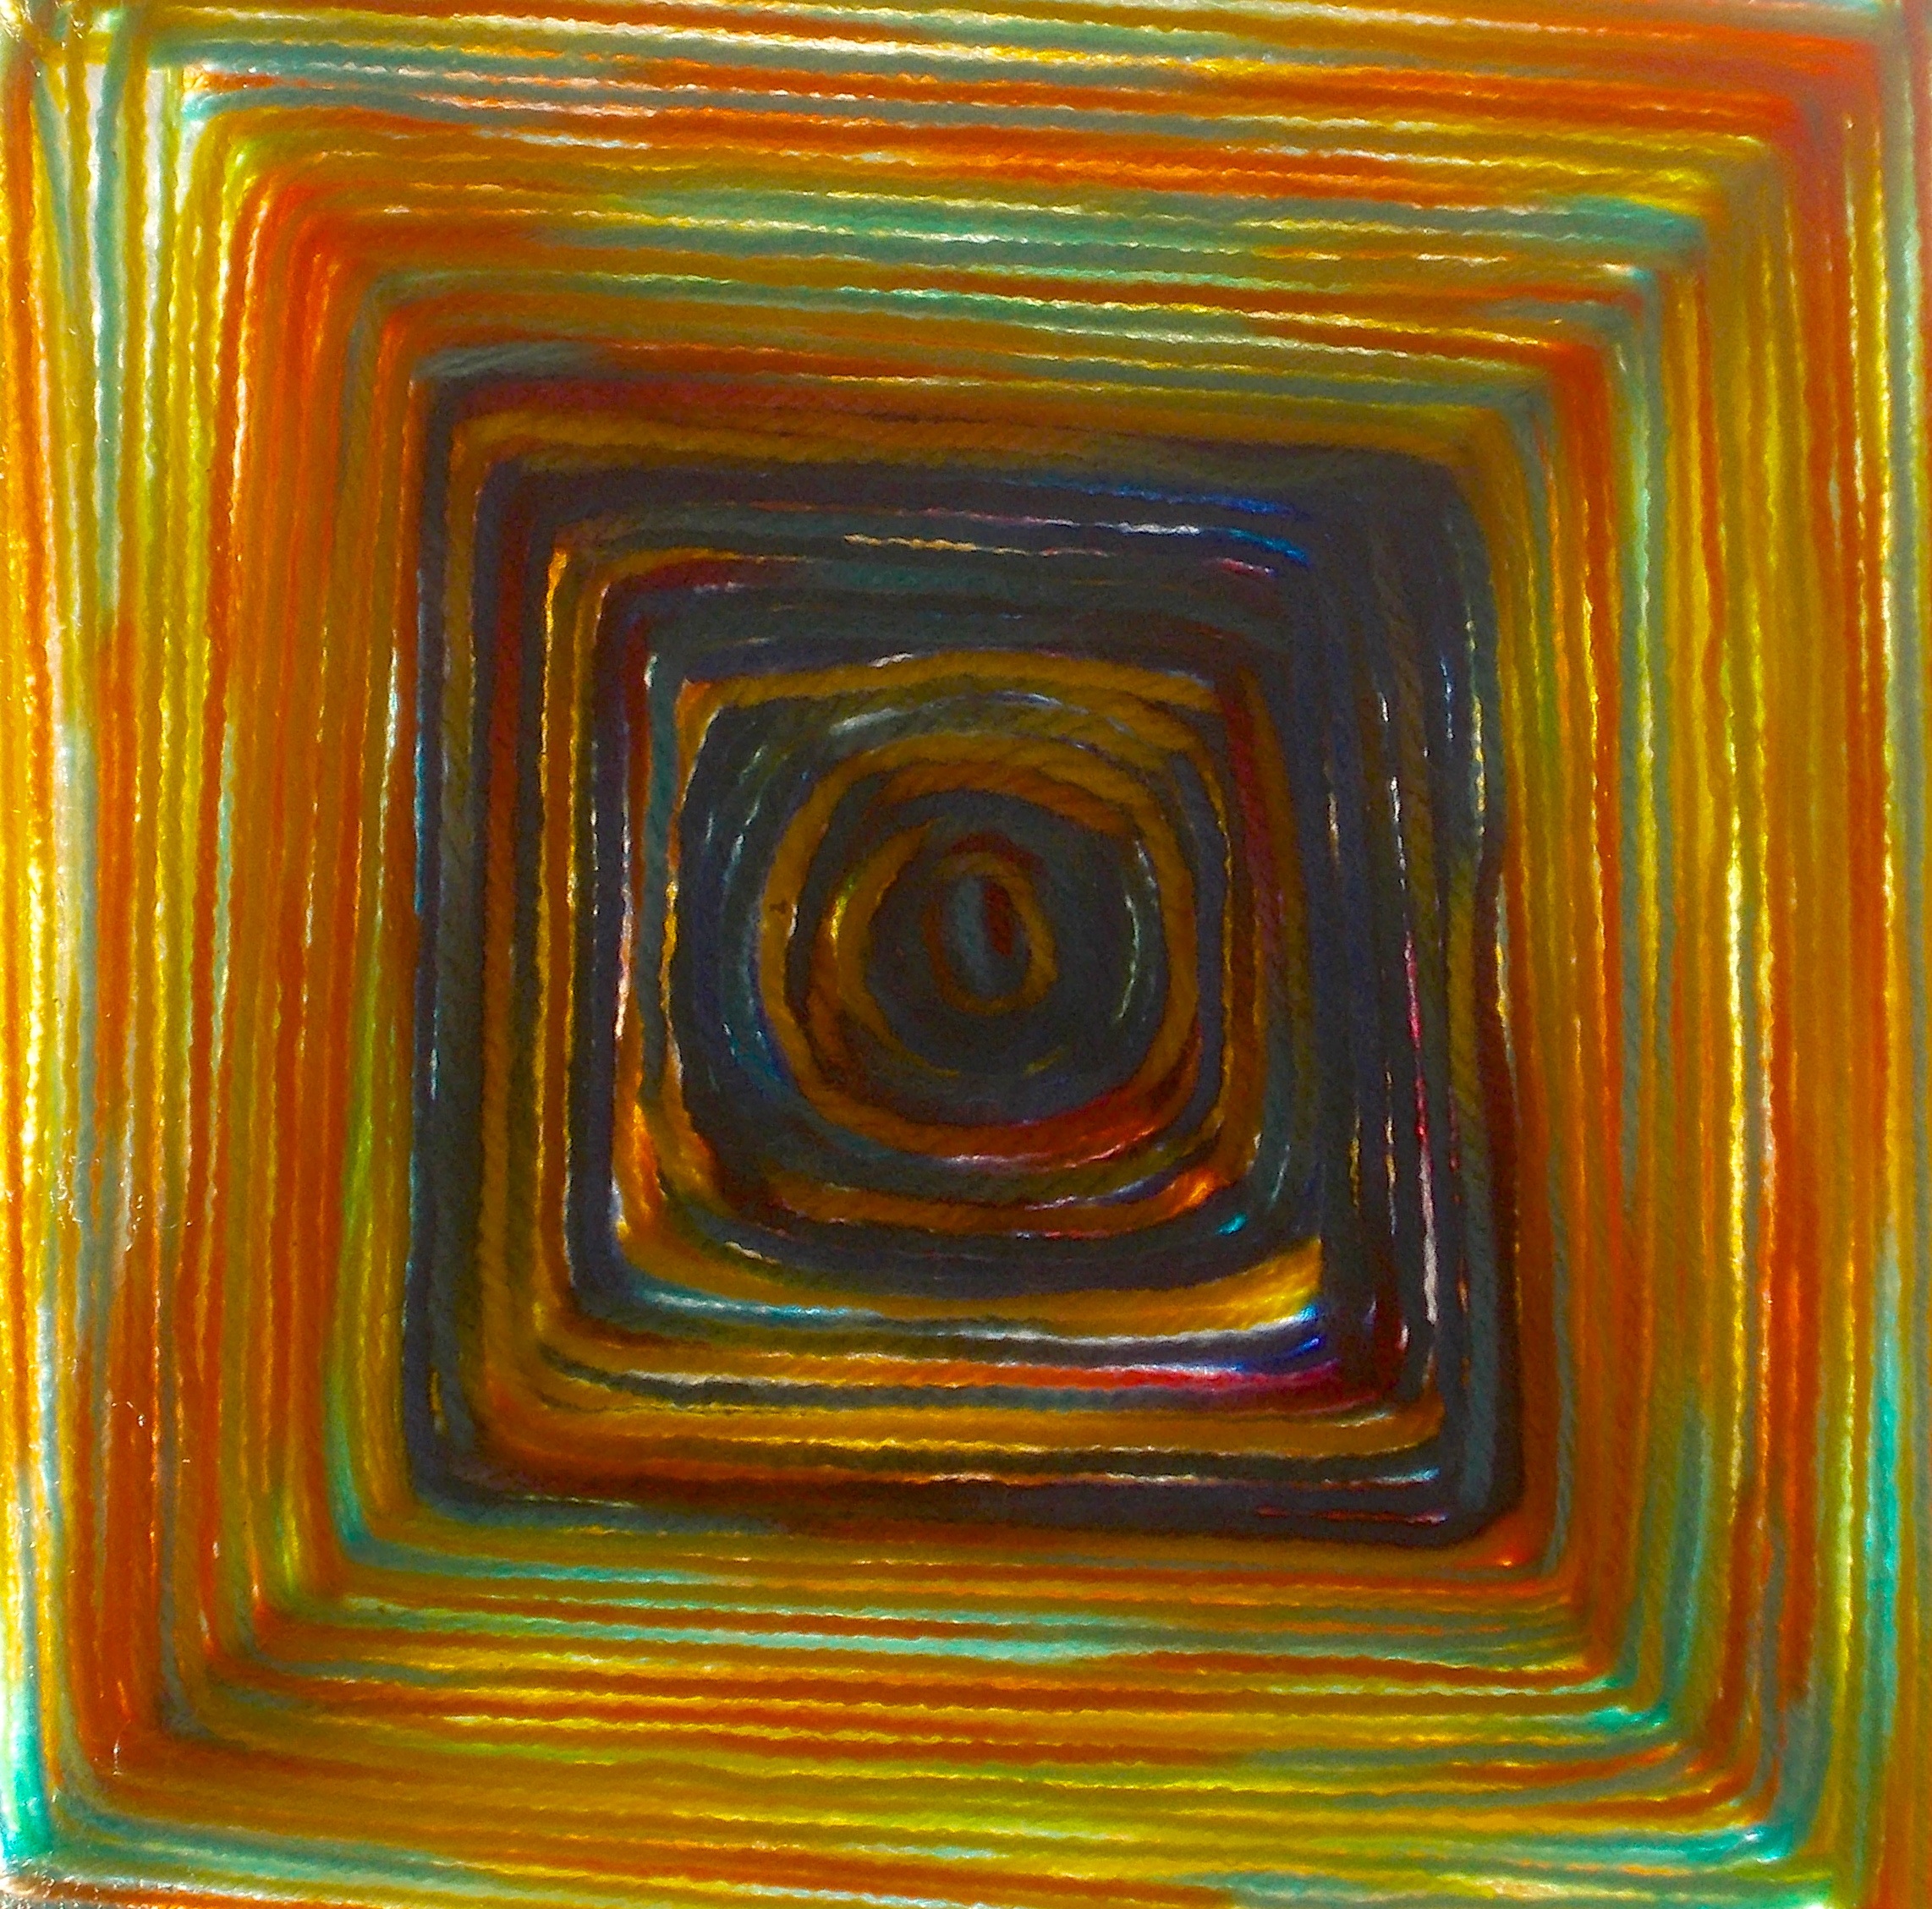
glass, pattern, fluffy, color, colorful, knit, wool, material, painting, fabric, thread, design, soft, socks, shape, modern art, hand labor, woollen, cat's cradle, bright colours, dishware, acrylic paint, various colors, wool wrap, children work